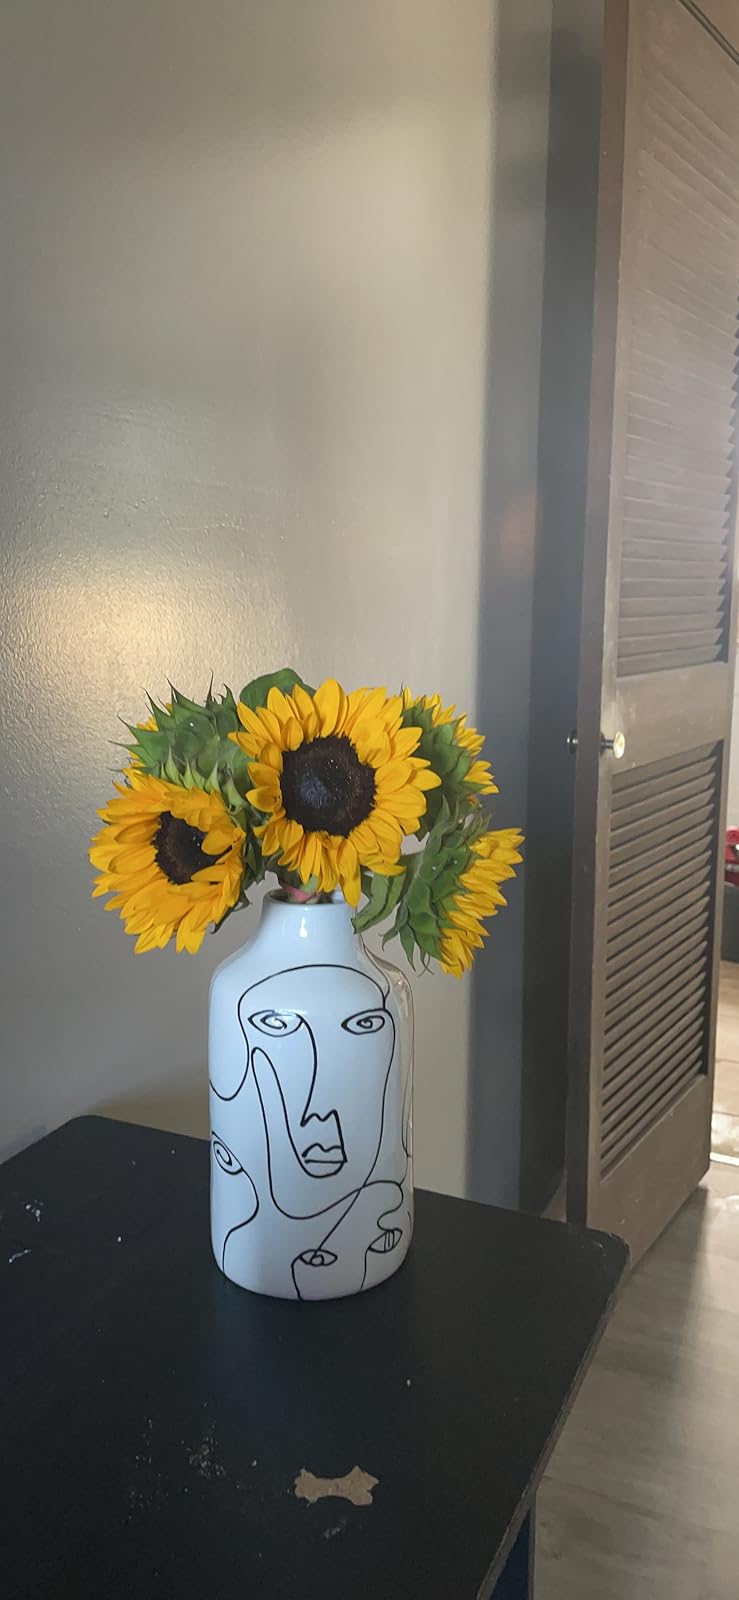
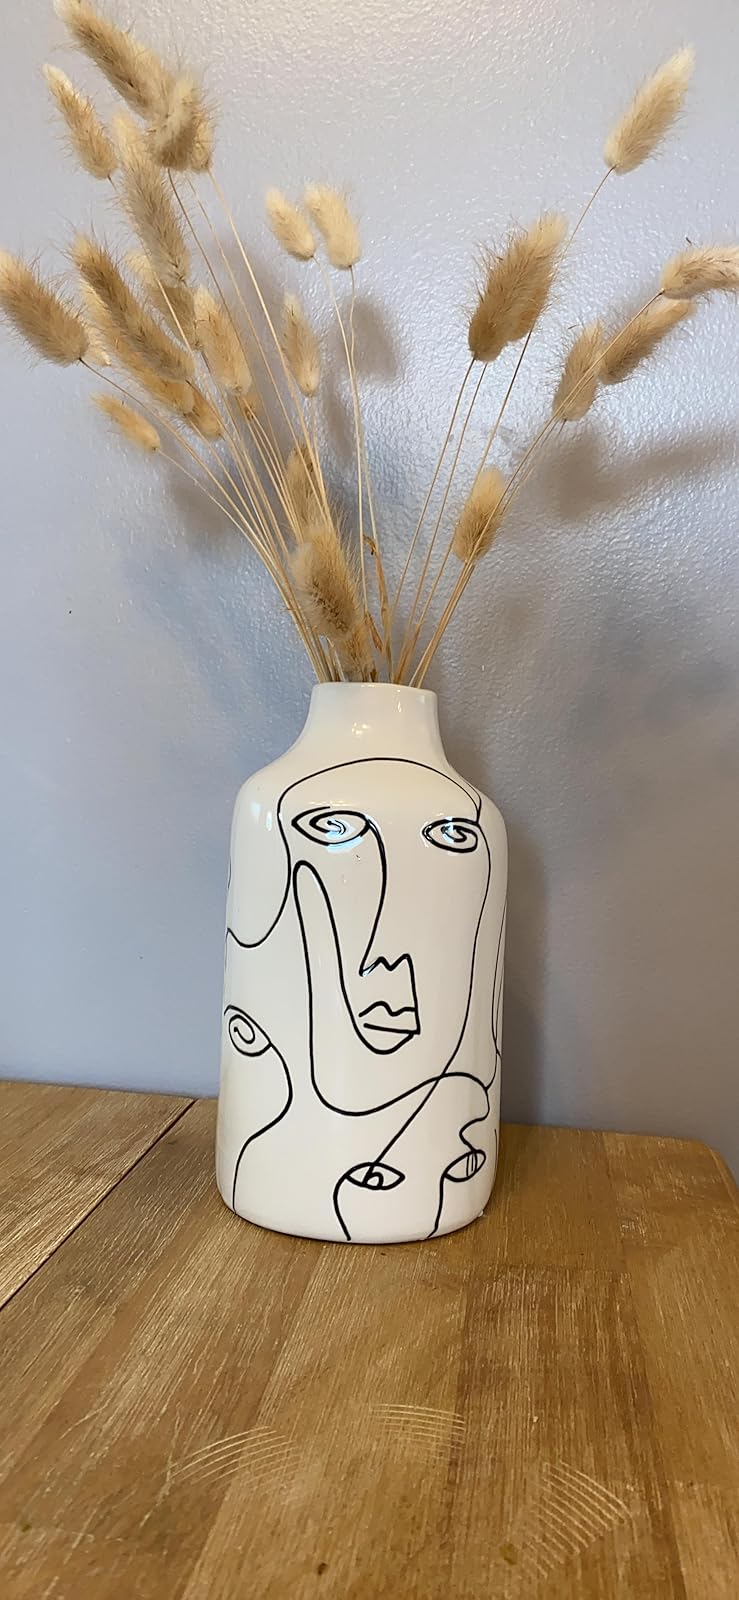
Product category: vase
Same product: yes